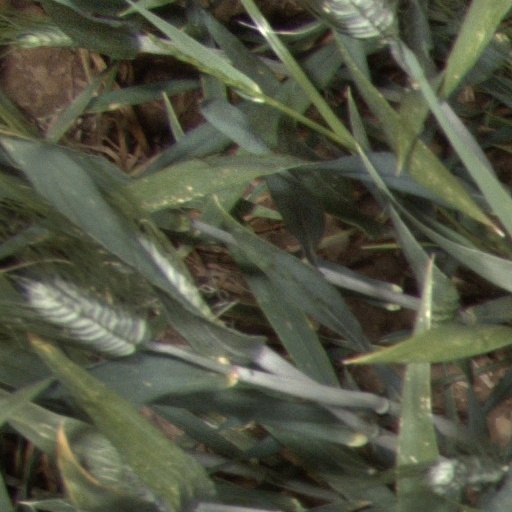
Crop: wheat